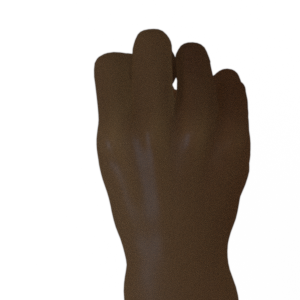
Label: rock